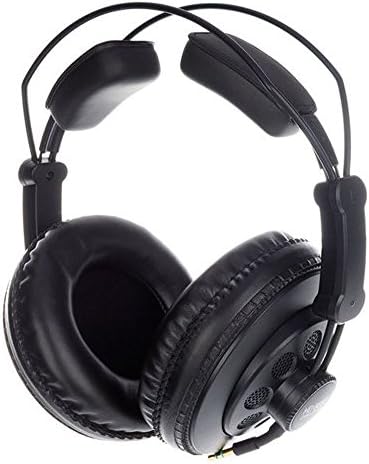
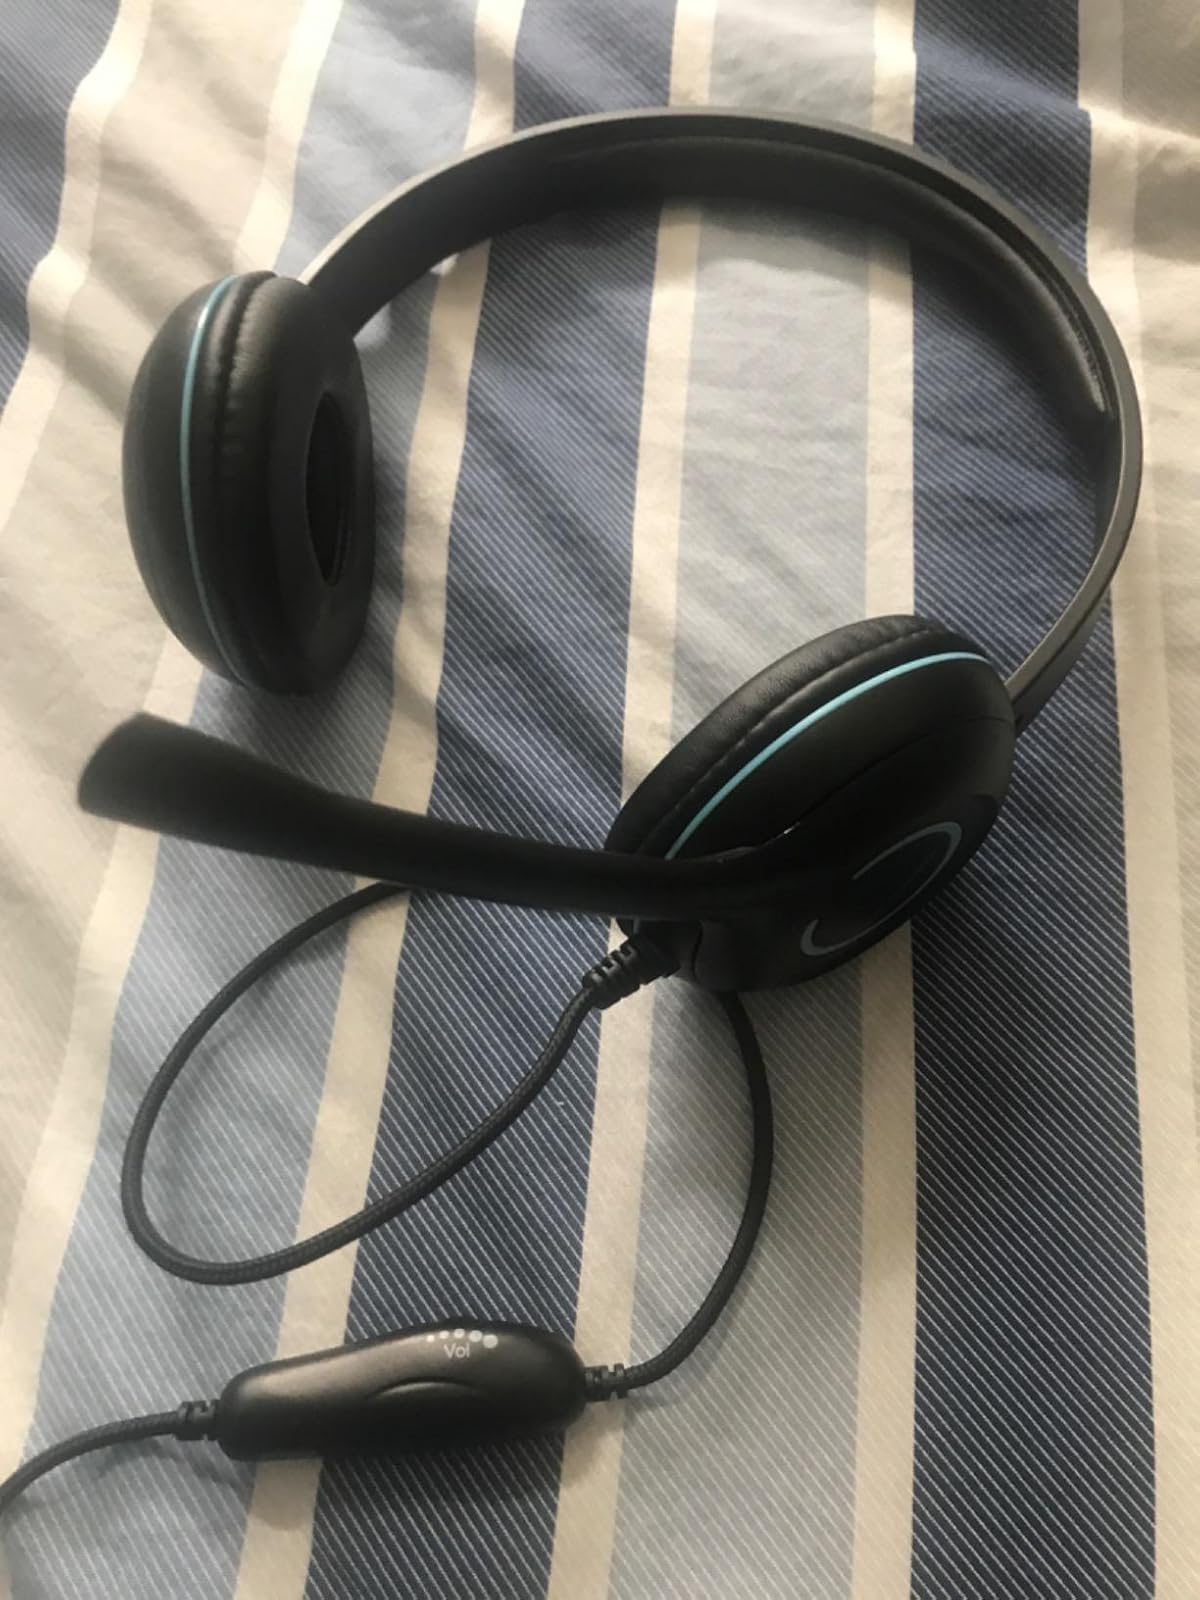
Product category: headphones
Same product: no